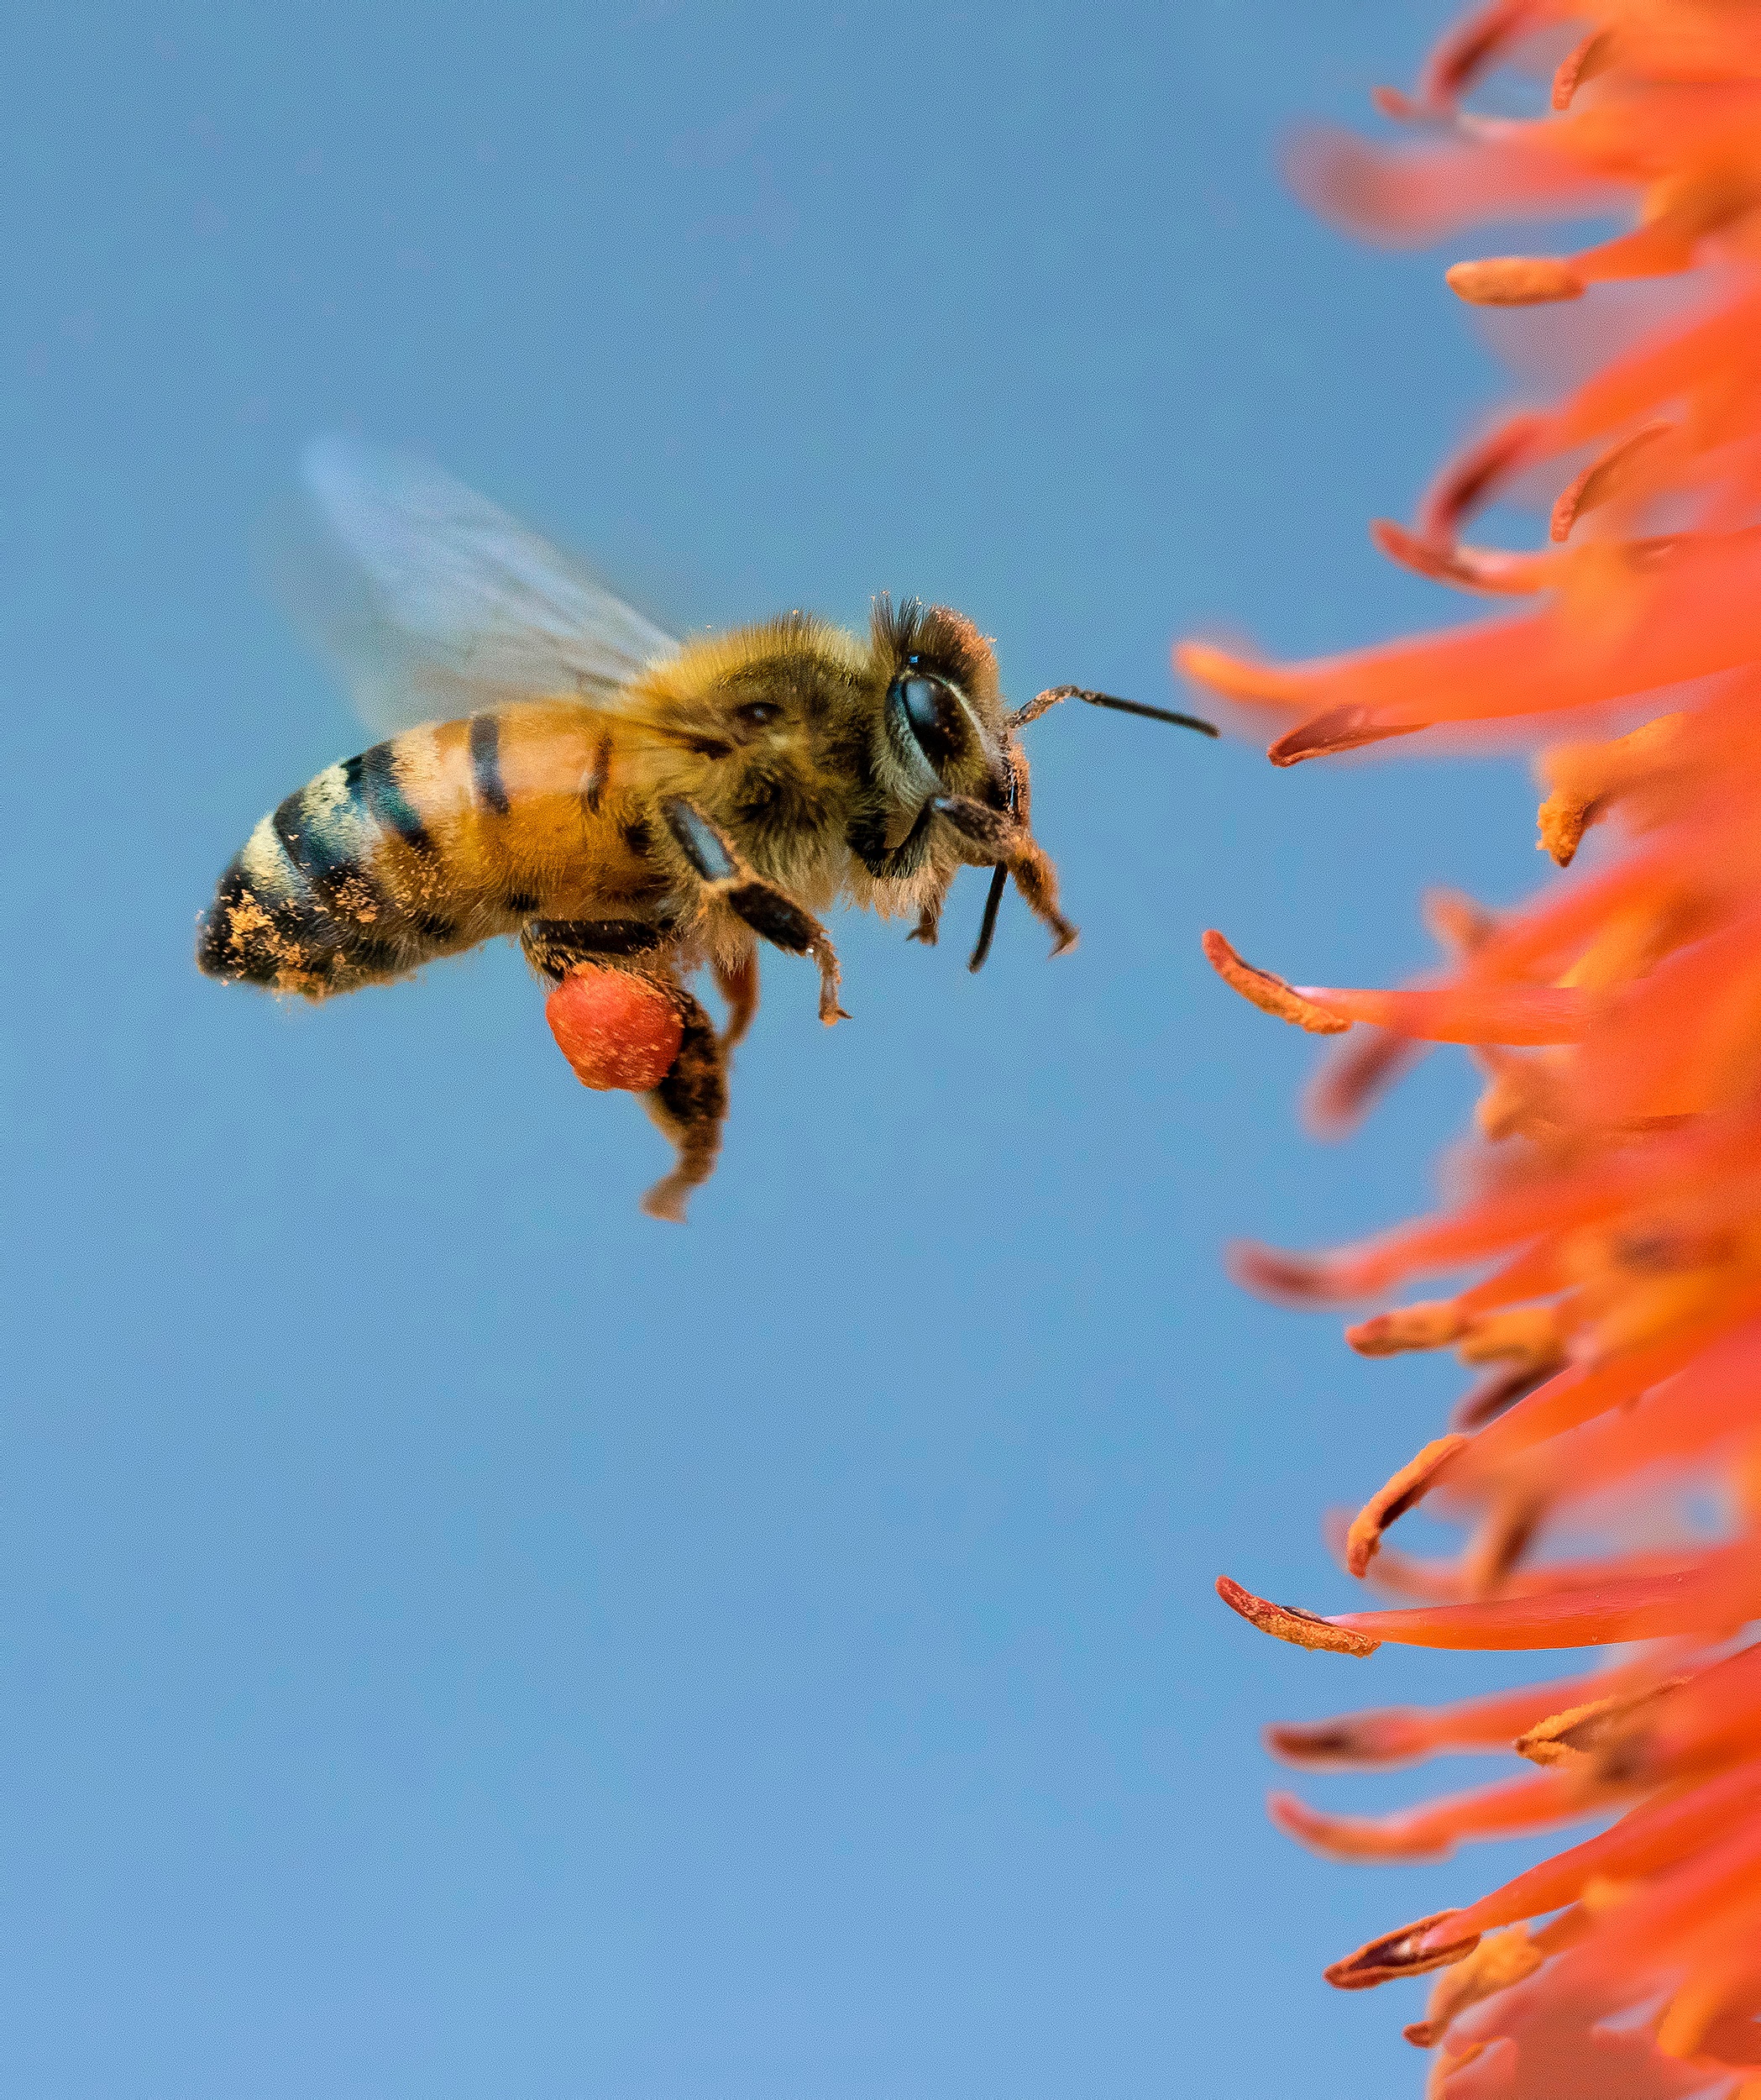
flower, pollen, insect, fauna, invertebrate, bee, nectar, macro photography, honey bee, pollinator, membrane winged insect